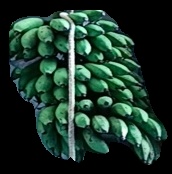
Variety: rasbale
Grade: grade2